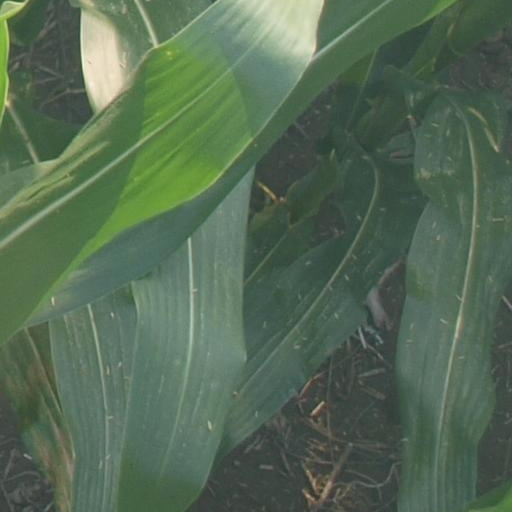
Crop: maize; corn